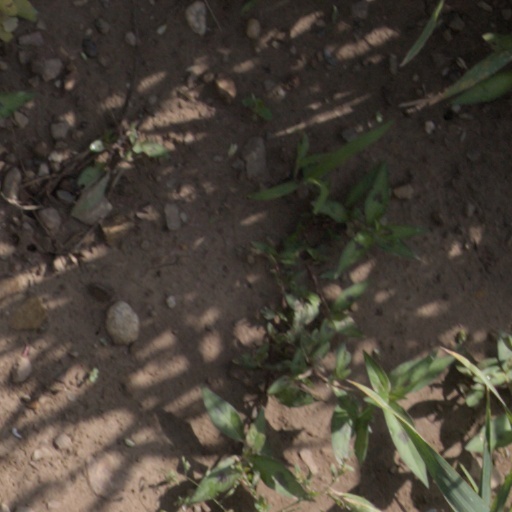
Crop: wheat